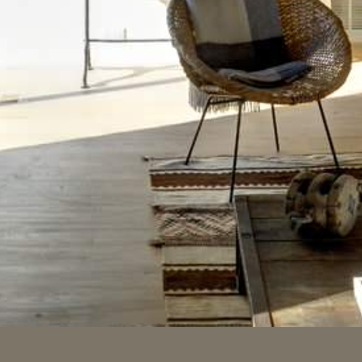
Material: carpet